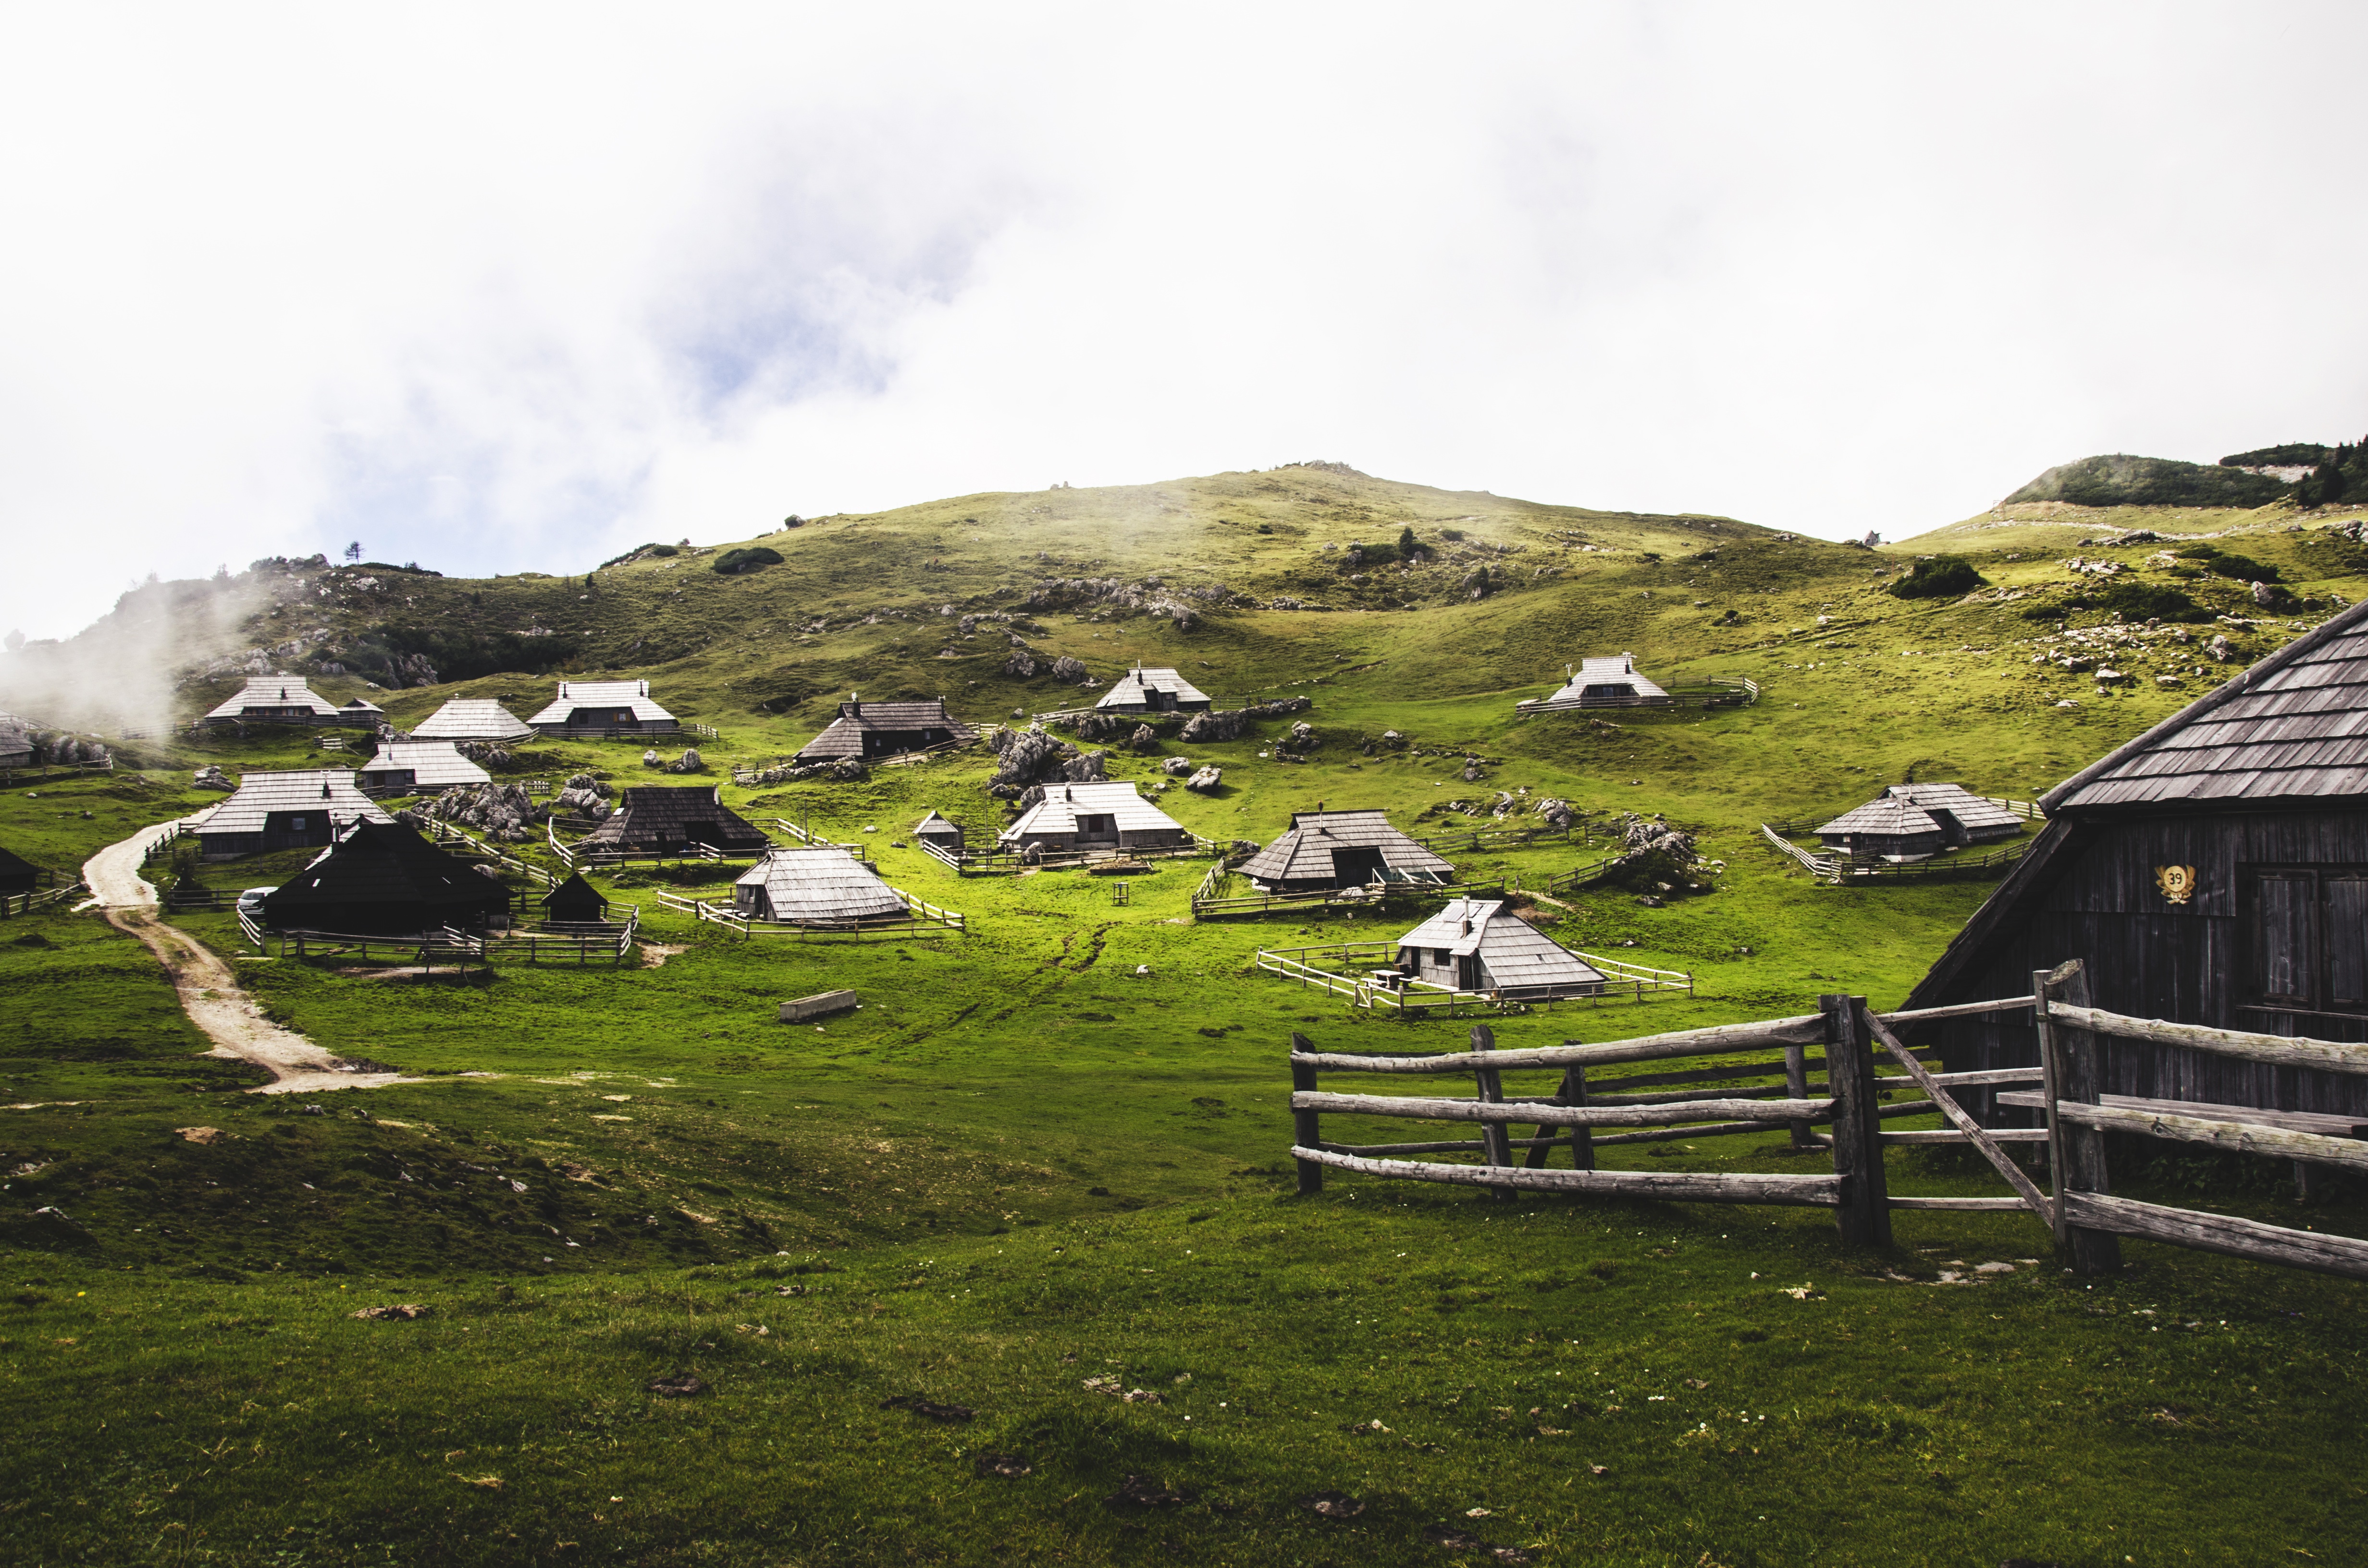
landscape, coast, wilderness, mountain, meadow, hill, valley, mountain range, village, highland, ridge, mountain camping, alps, plateau, fell, chalet, loch, rural area, geographical feature, mountainous landforms